Wha-Chi

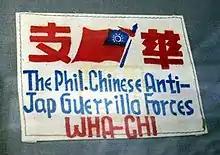
Arm-tag of the Wha-Chi

The Wha-Chi, also known as the Philippine-Chinese Anti-Japanese Guerrilla Forces ( Filipino: "Hukbong Gerilya ng Pilipino-Tsino Laban sa Hapon"), was a Chinese Filipino Philippine resistance group which fought against invading Imperial Japanese forces which occupied the Philippines during World War II.